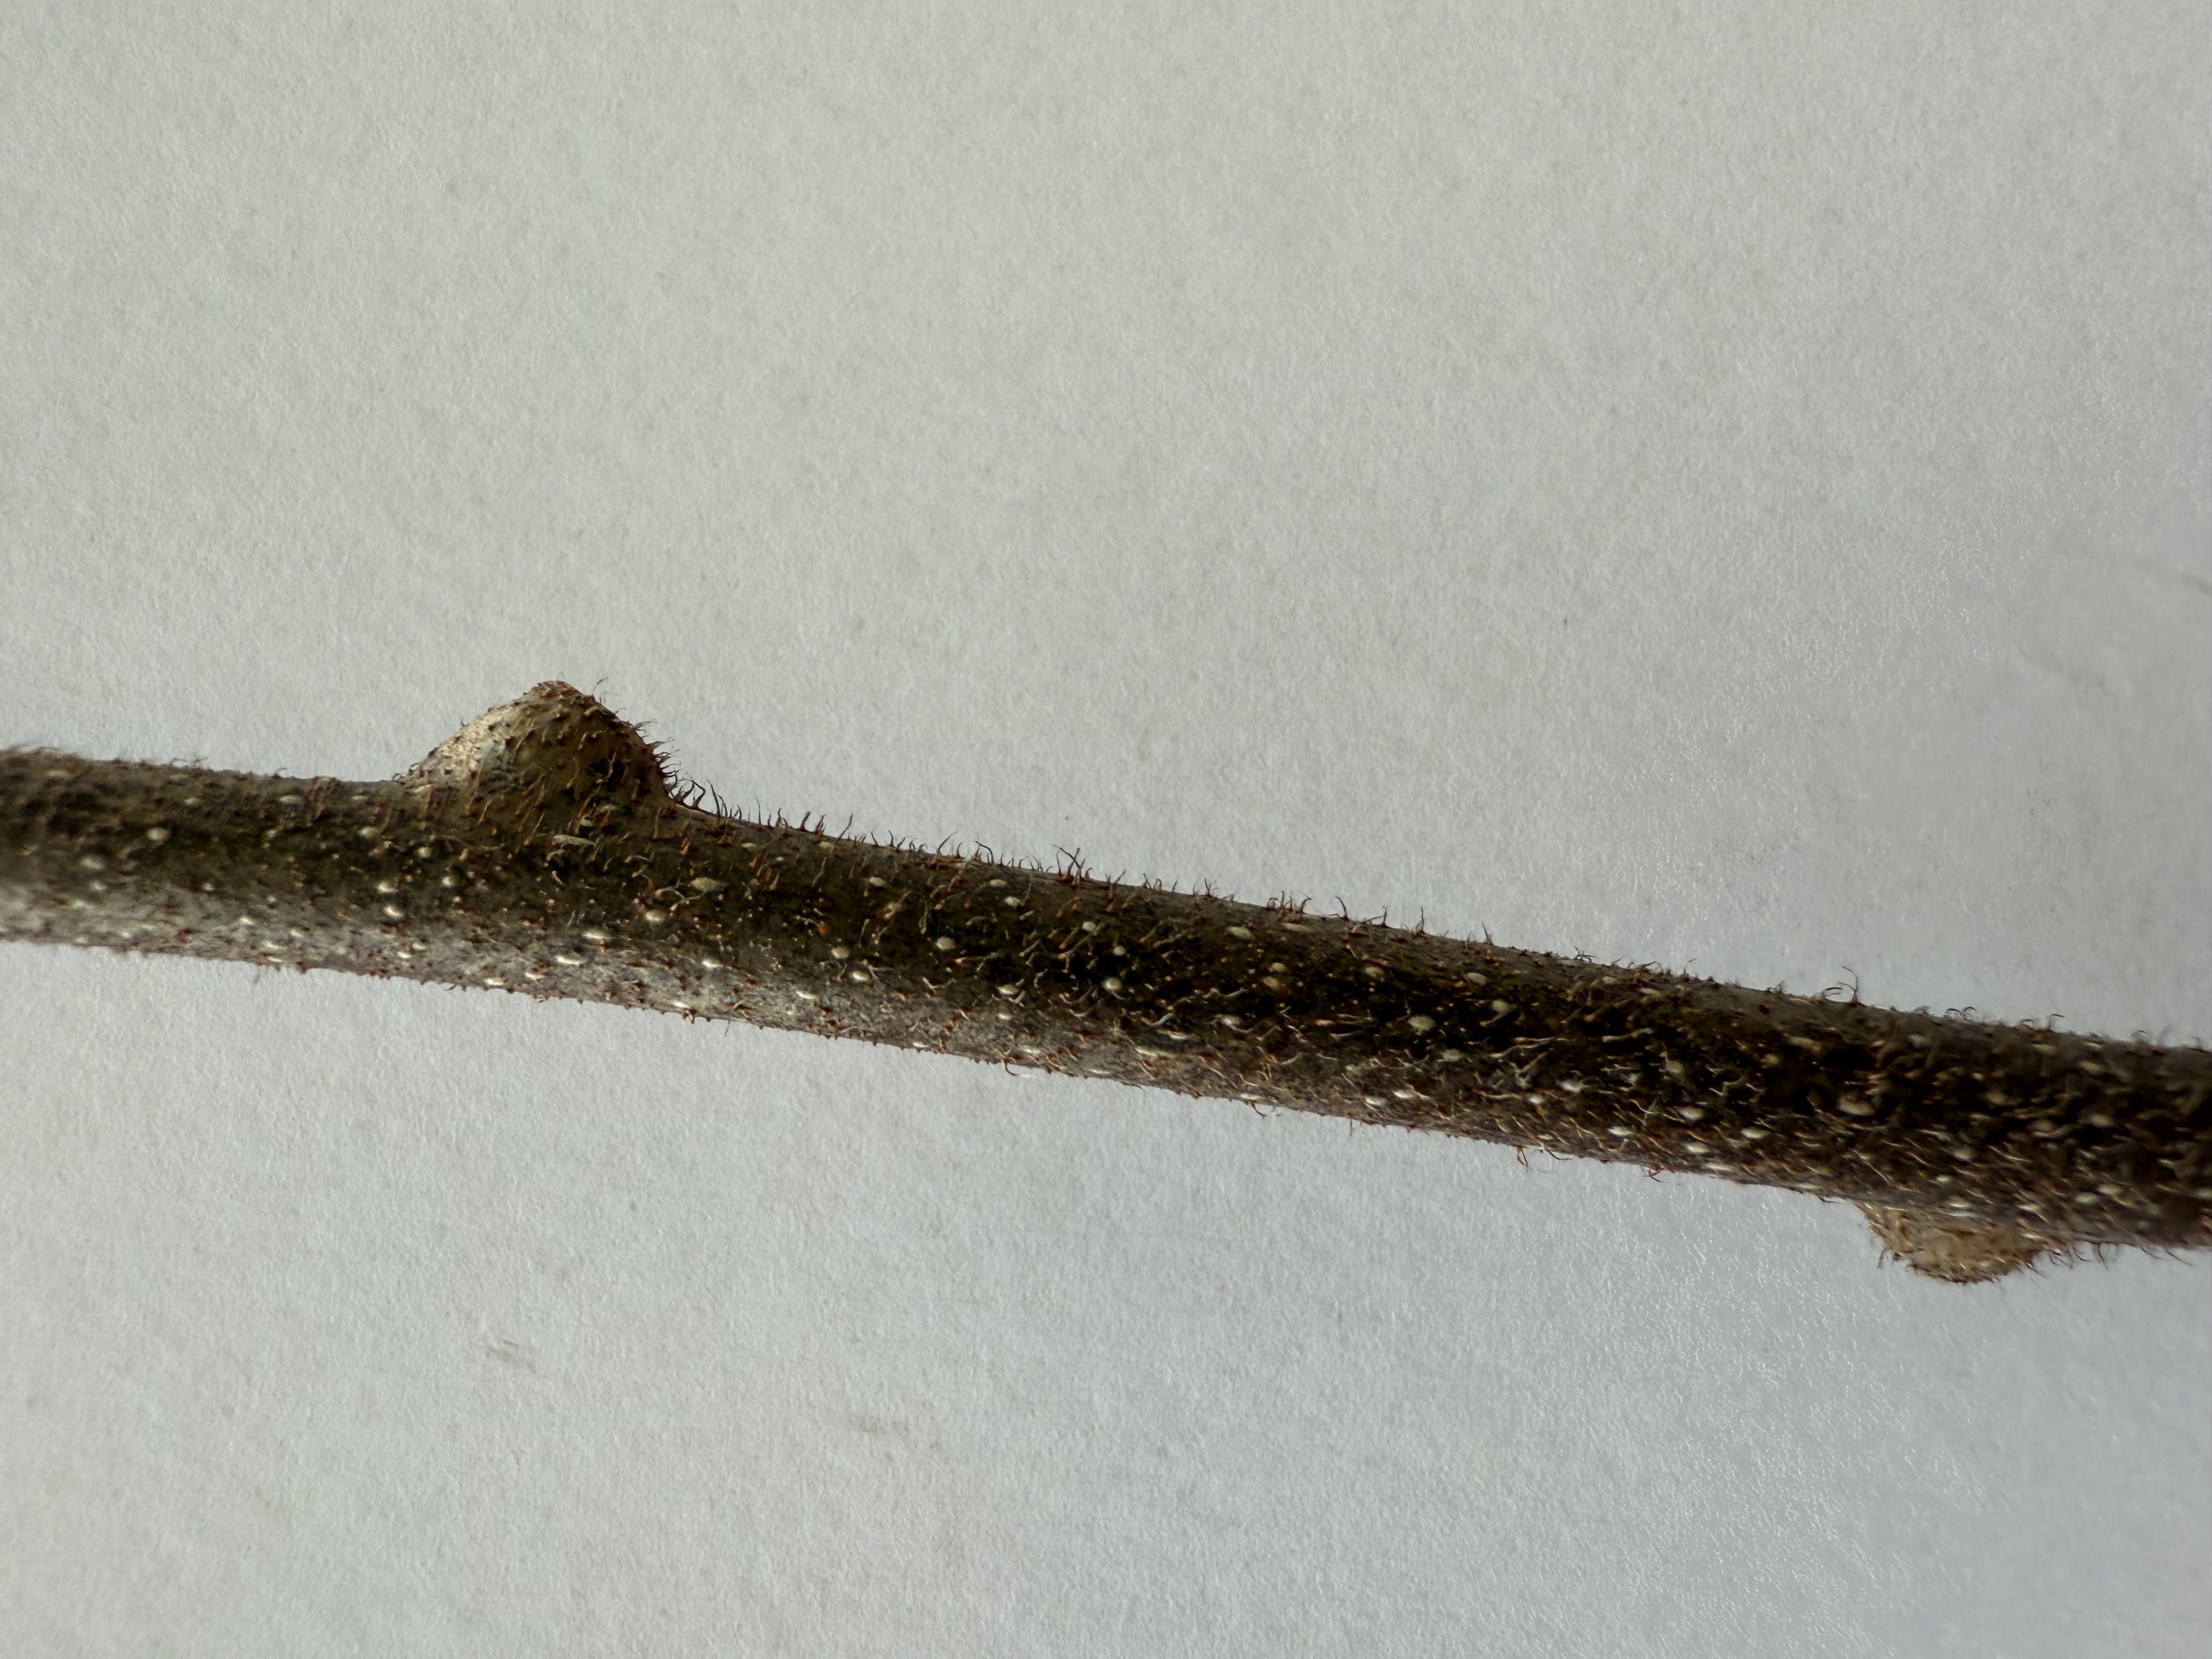
Variety: Kiwi